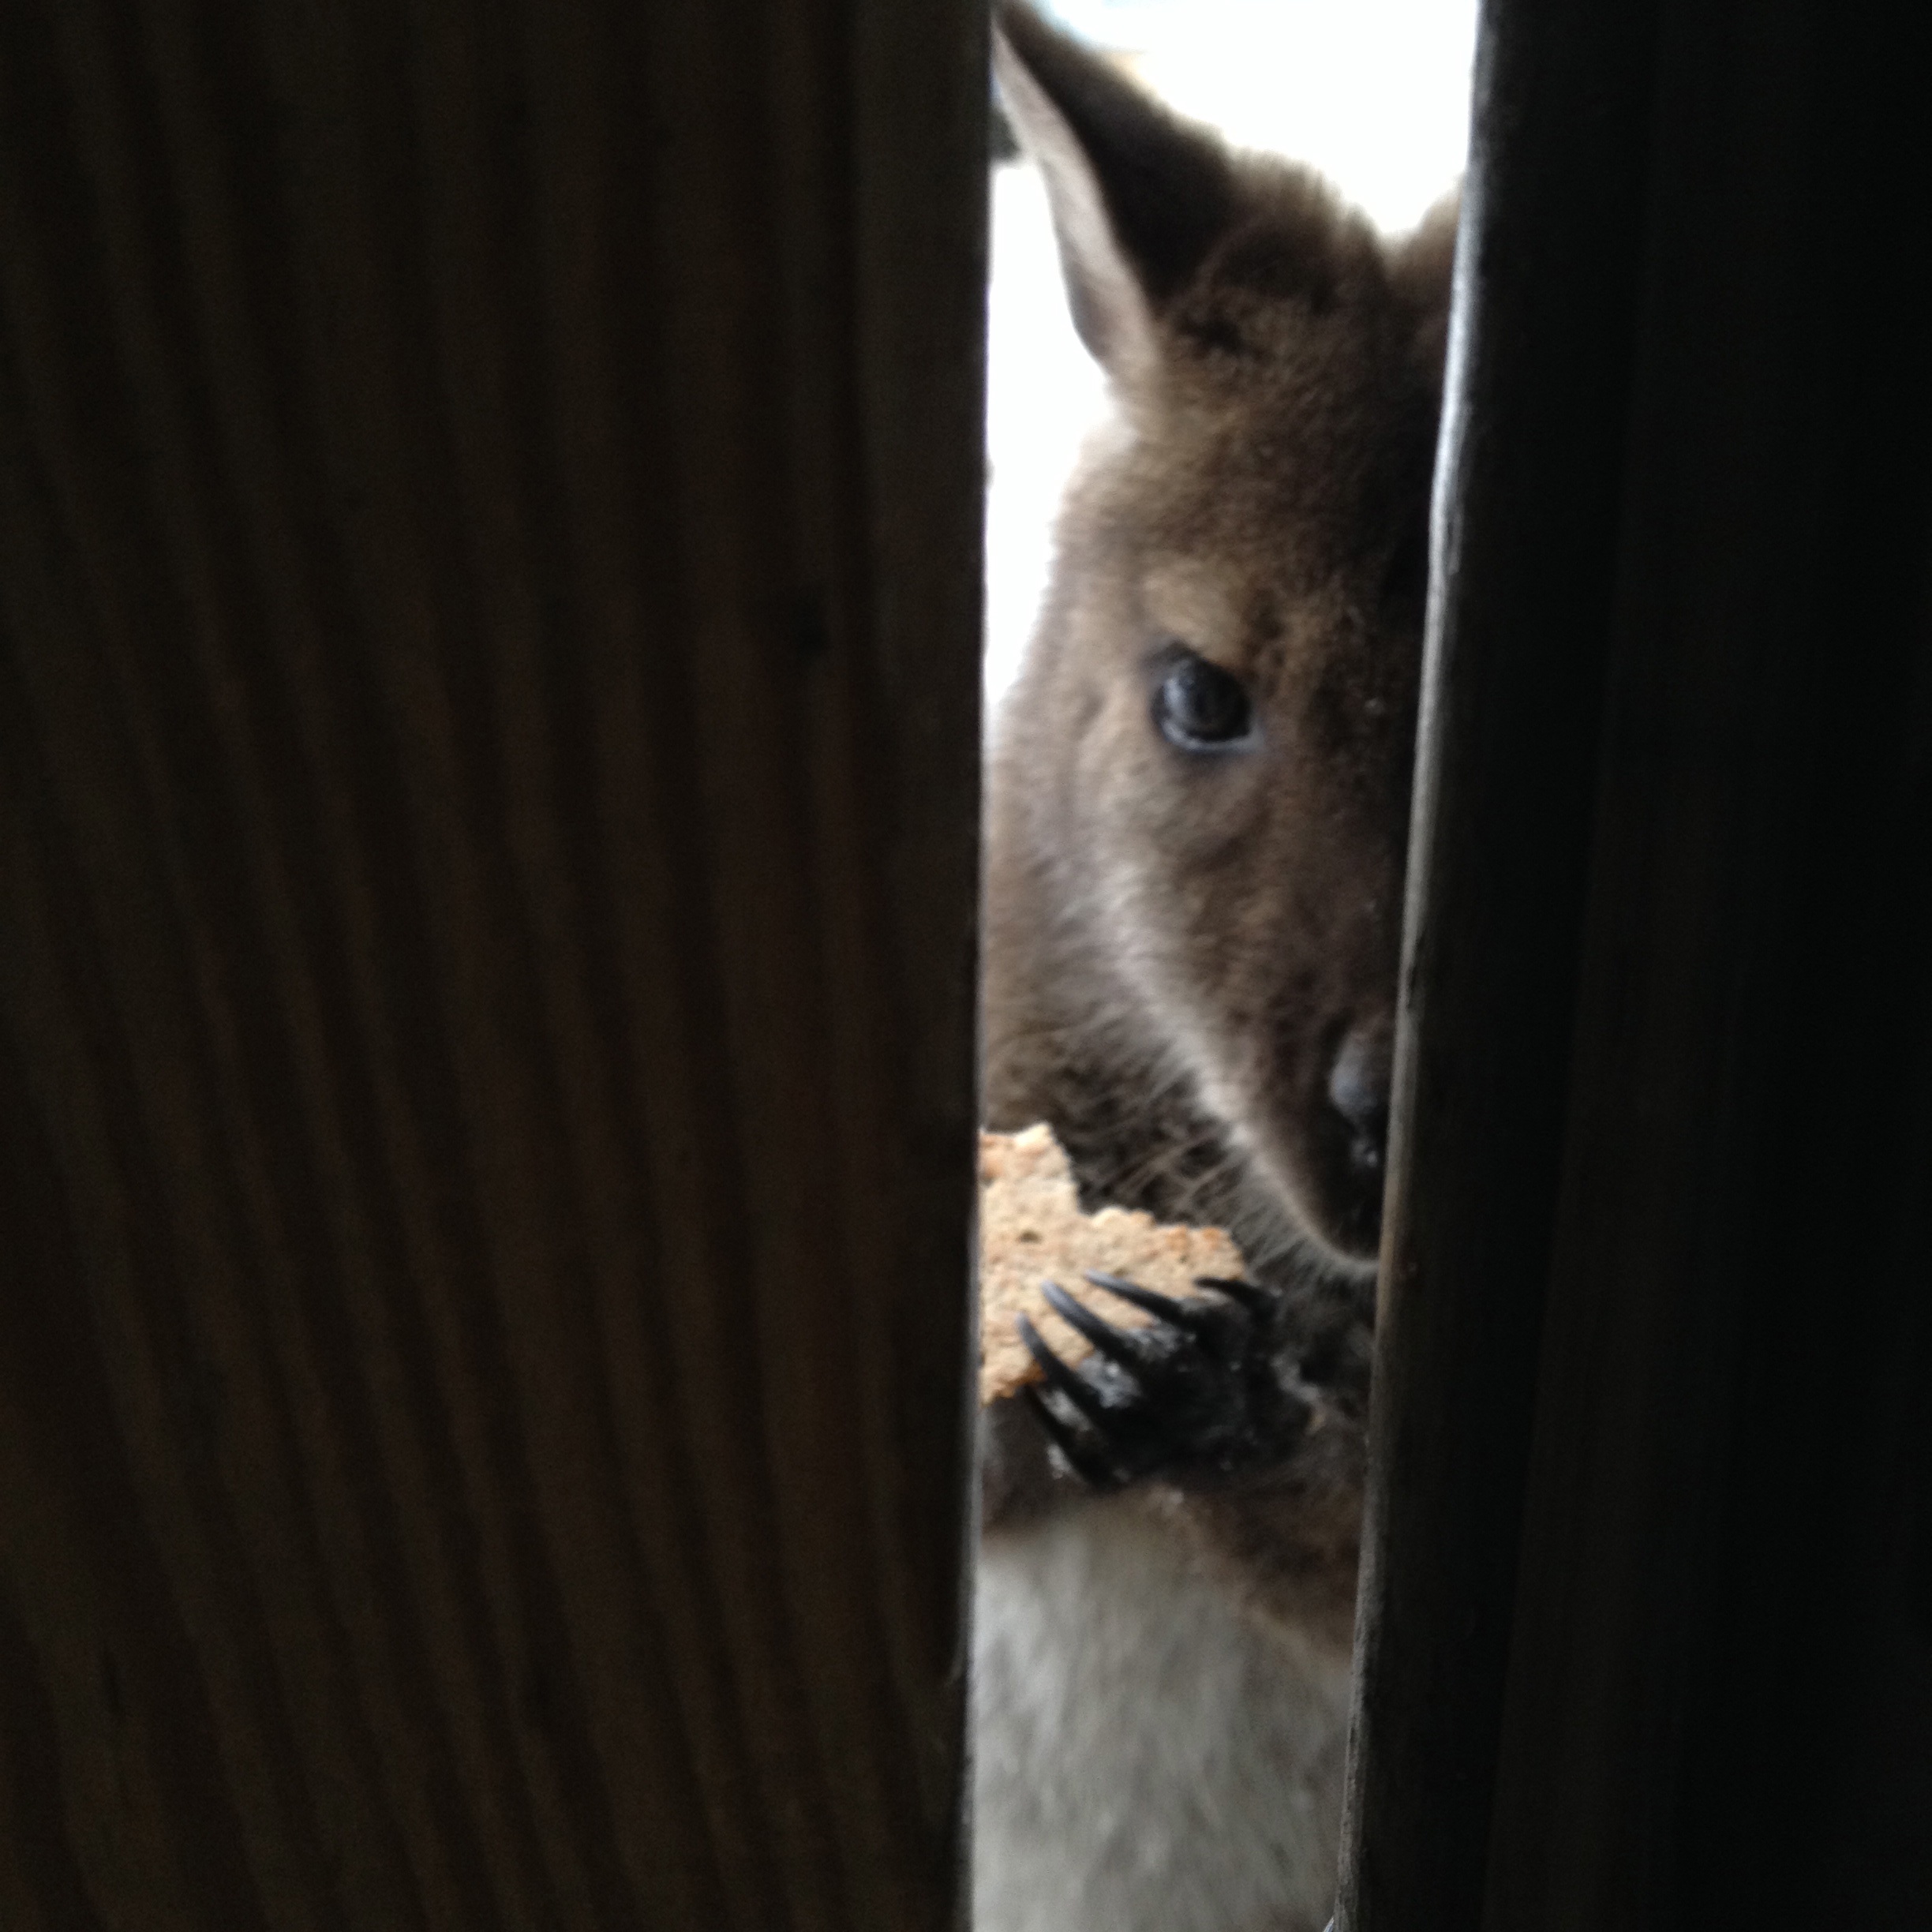
mammal, fauna, vertebrate